Nabopolassar

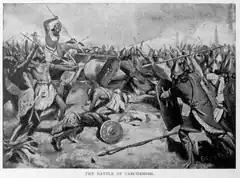
The Battle of Carchemish, as depicted in "Hutchinson's Story of the Nations" (1900)

While unlikely to have been received positively, the end of Assyrian rule in Babylonia would probably not have been regarded as significant to the Assyrians at the time. All fighting had happened in Babylonia and the outcome was not yet decisive, characteristic of previous Assyro-Babylonian conflicts in the Neo-Assyrian period. In previous uprisings, the Babylonians had sometimes temporarily gained the upper hand as well and there was no reason to believe that Nabopolassar's success would be anything but a temporary inconvenience.